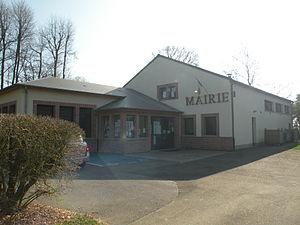
Villotran mairie
Villotran est une ancienne commune française située dans le département de l'Oise, en région Hauts-de-France.